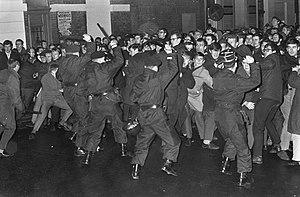
15 janvier : la section francophone de l'université catholique de Louvain, présente un plan d'expansion. Toutes les facultés, à l'exception des sciences médicales, sont maintenues à Louvain. La faculté de médecine est, elle, transférée à Woluwe-Saint-Lambert. Cette décision déclenche la colère des milieux flamands
L'affaire de Louvain, souvent appelée par les Belges francophones le Walen buiten et par les flamands Leuven Vlaams est une crise politique qui a secoué la Belgique entre le 5 novembre 1967 et le 31 mars 1968. Elle traduit une volonté des nationalistes flamands de « flamandiser » l'Université catholique de Louvain, bien que celle-ci soit historiquement en province de Brabant du nom de l'ancien Duché de Brabant et non dans l'ancien Comté de Flandre.